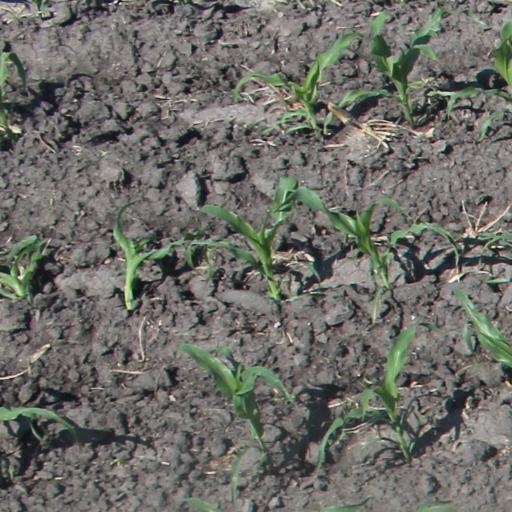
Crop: maize; corn